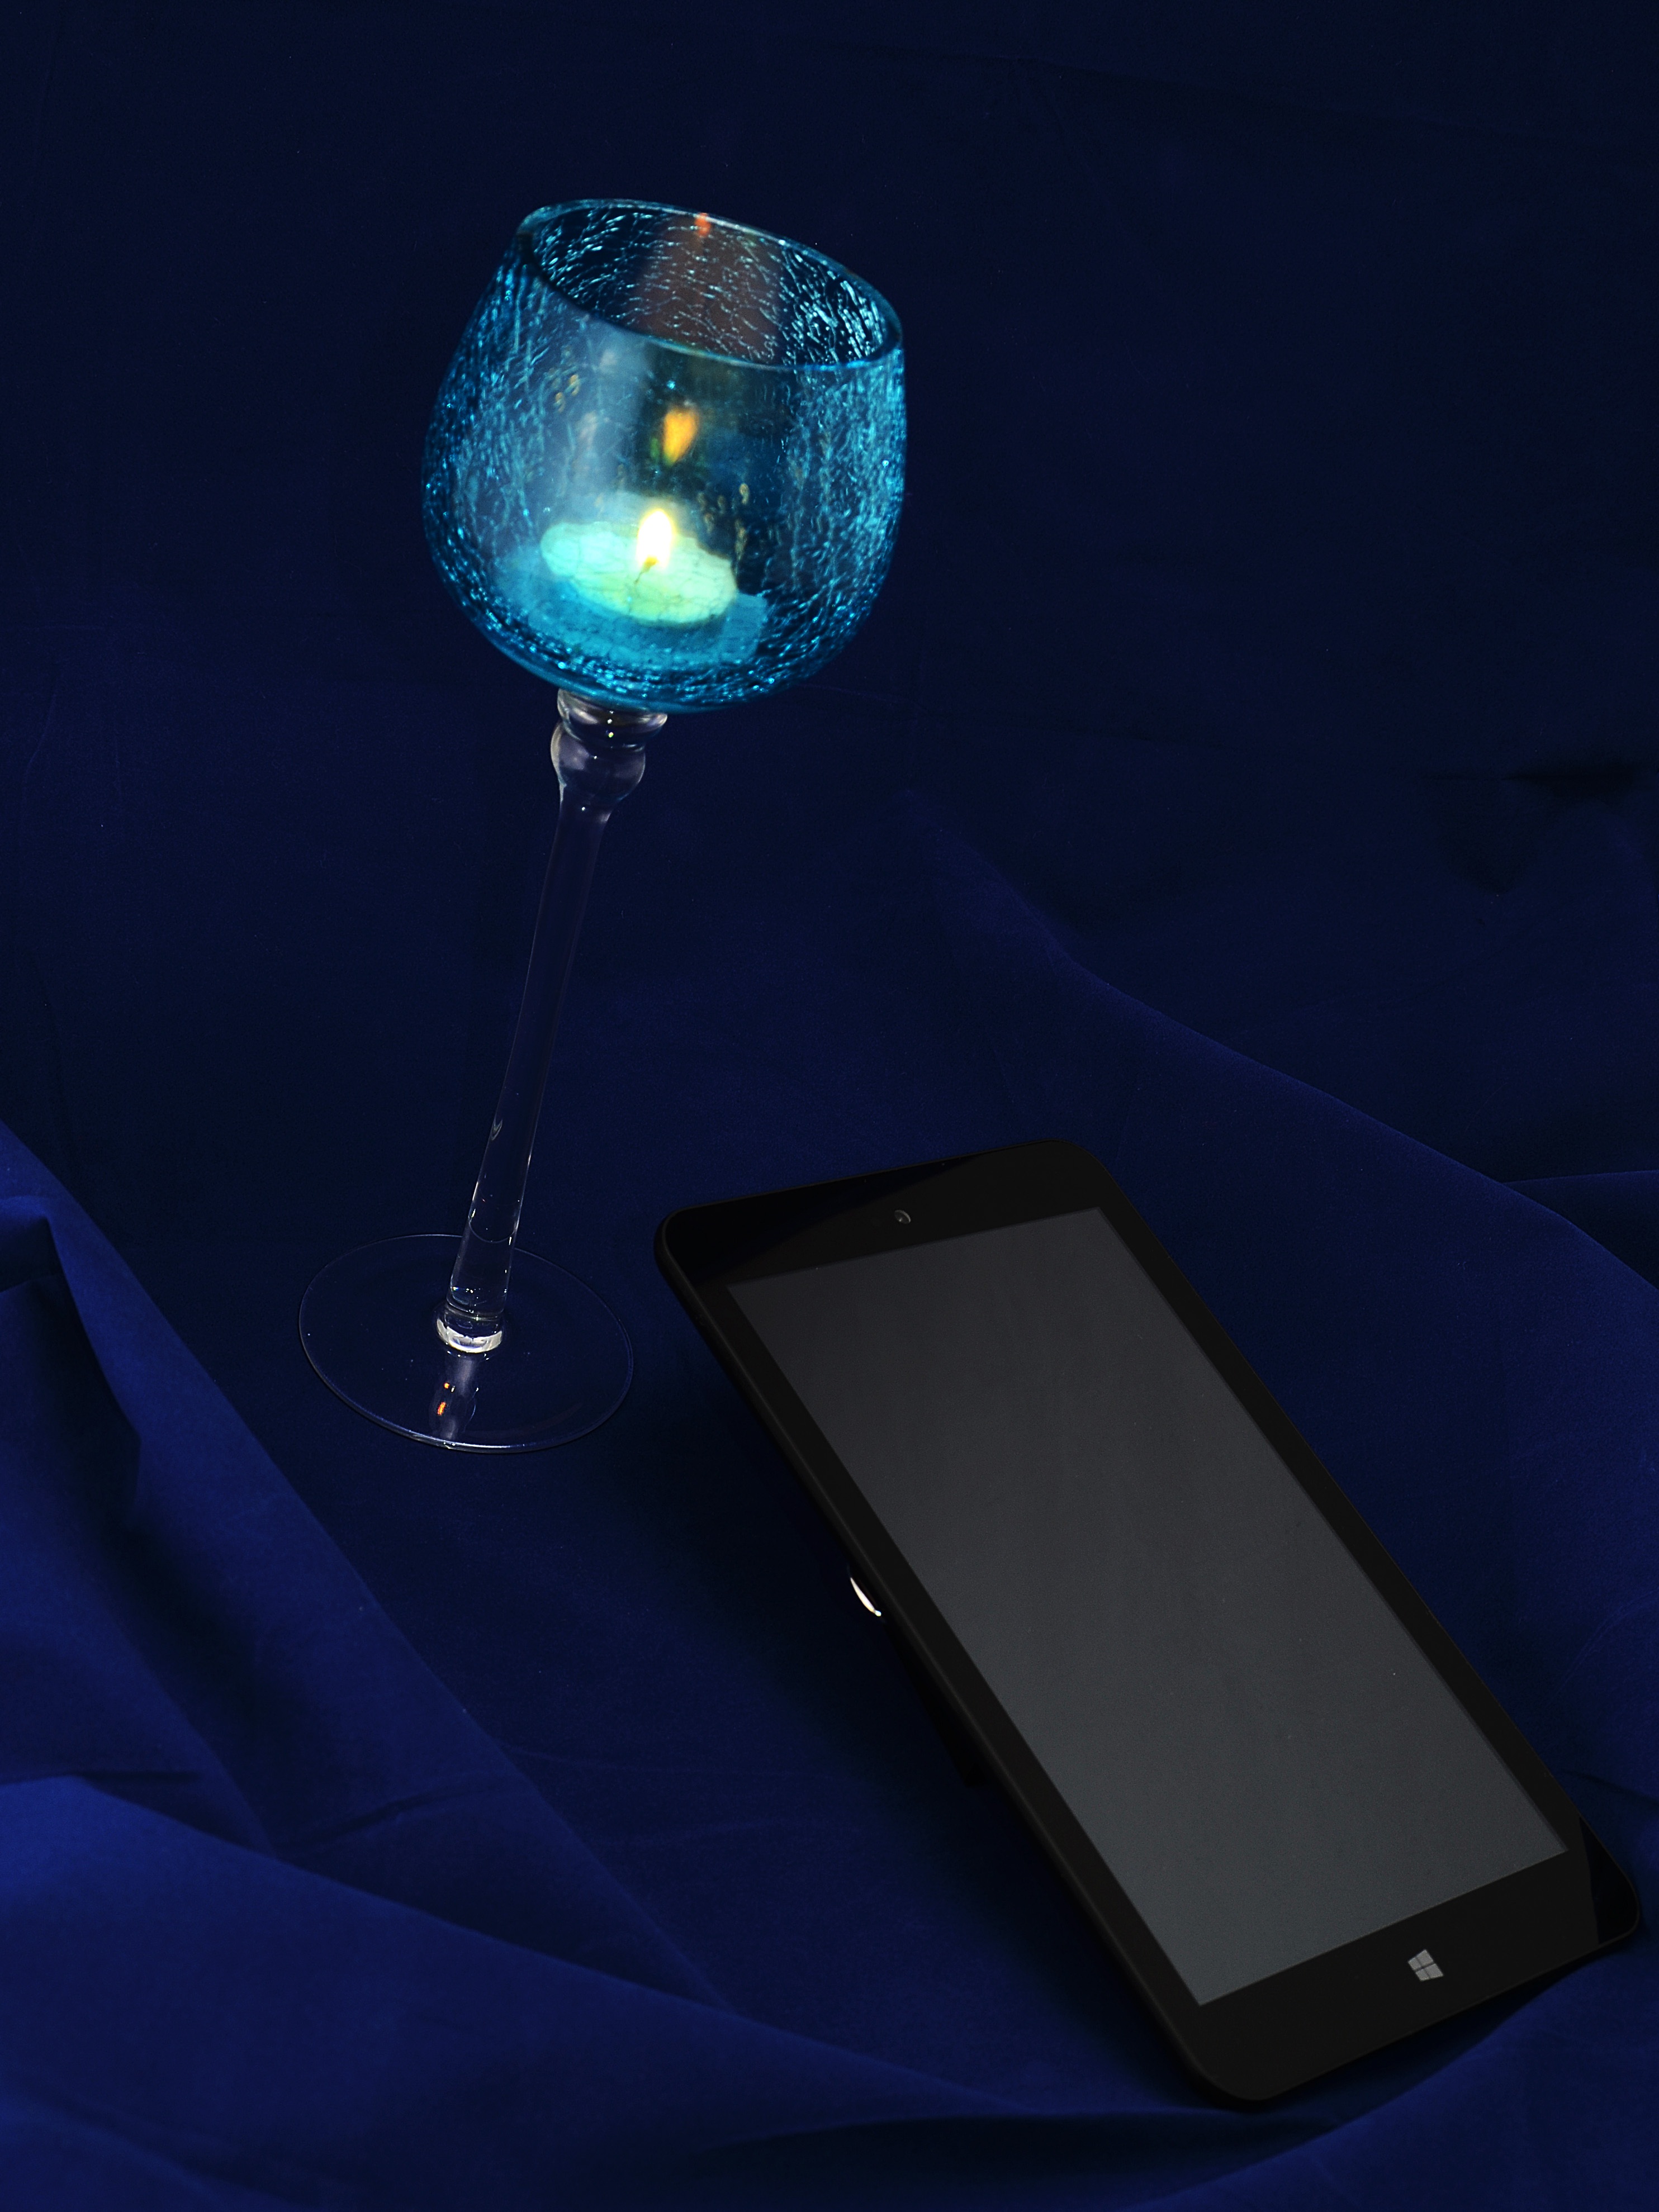
light, technology, glass, tablet, gadget, blue, lighting, mobile phone, product photography, citytab